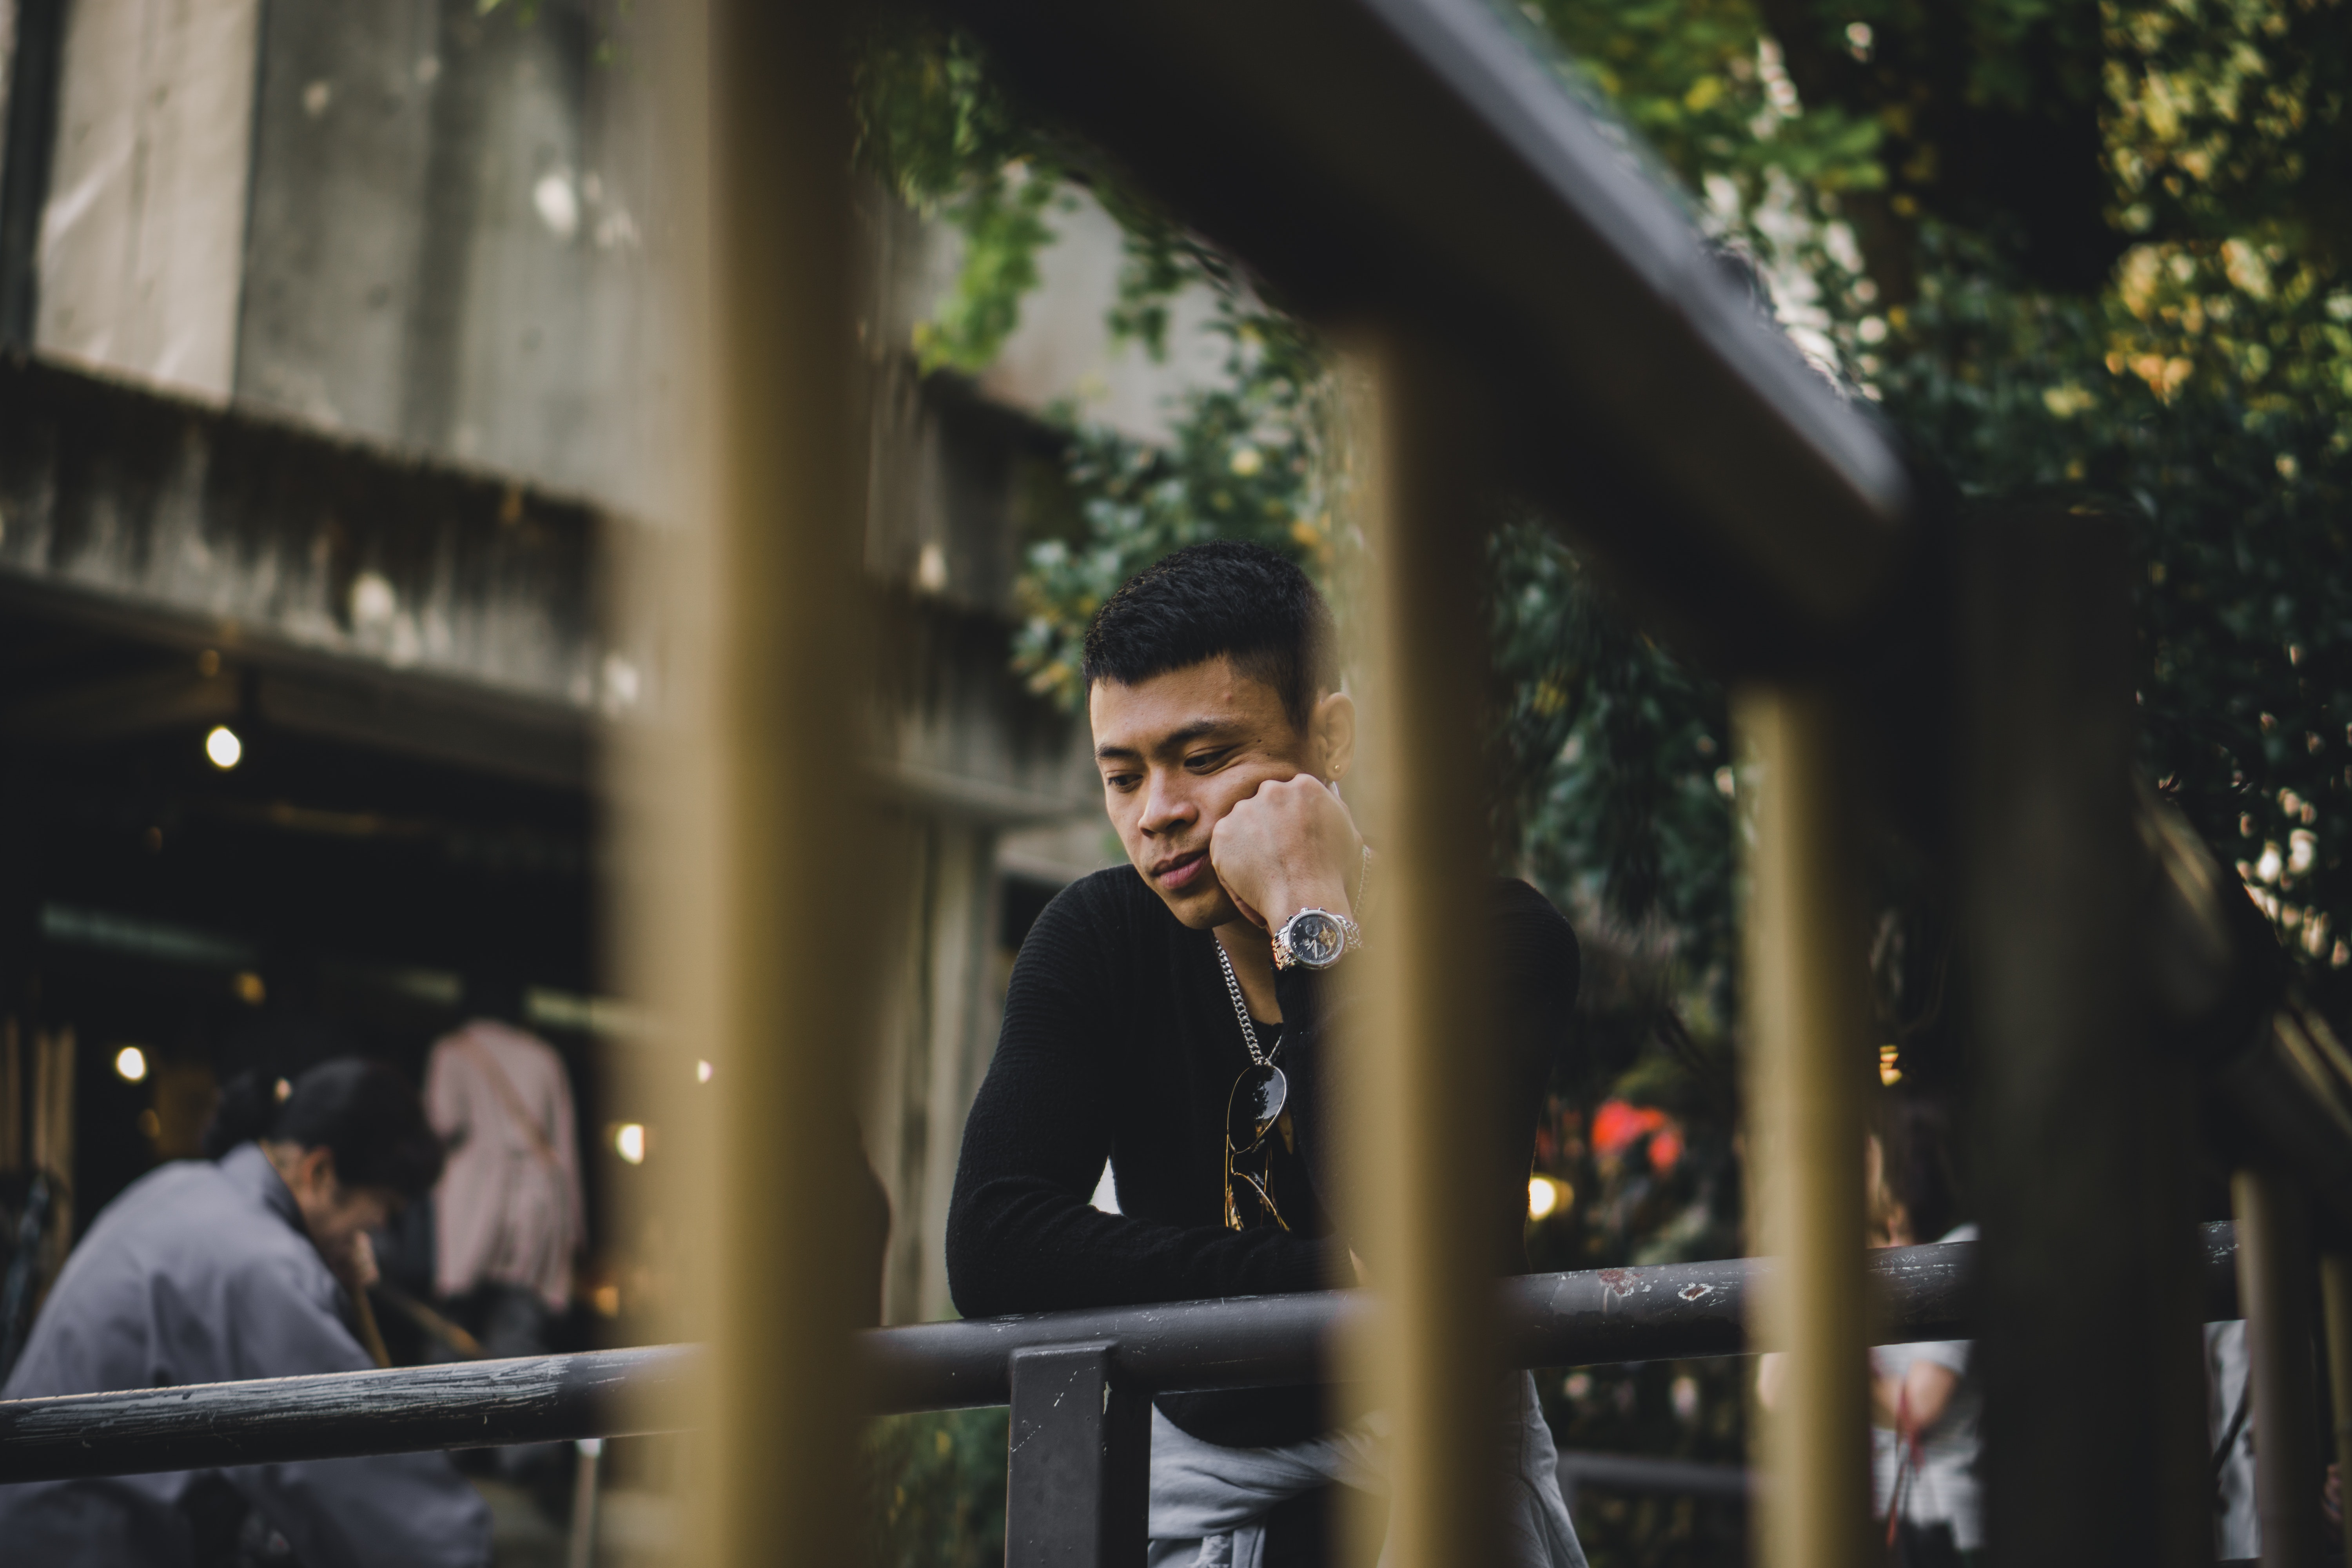
snapshot, tree, human, street, photography, city, musician, night, street fashion, road, crowd